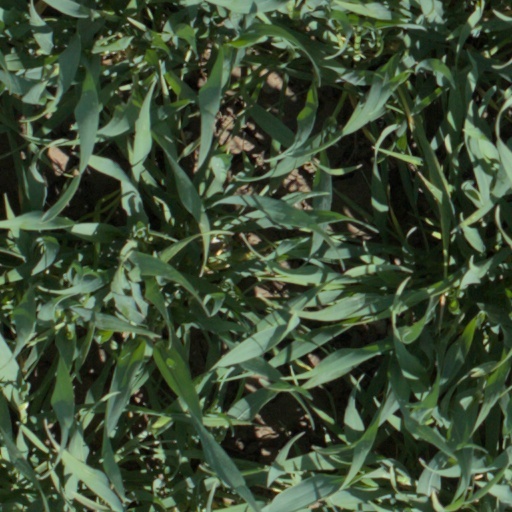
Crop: wheat